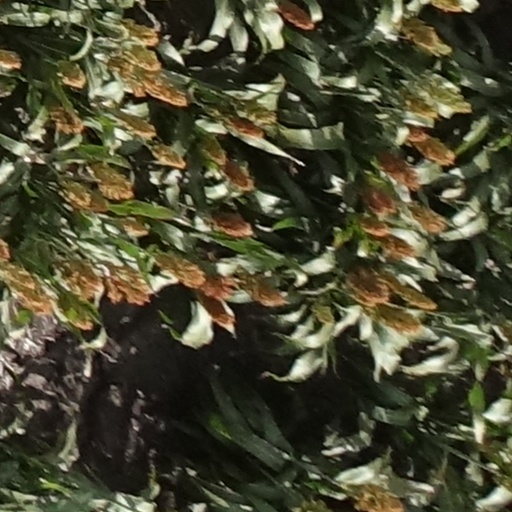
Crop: sorghum